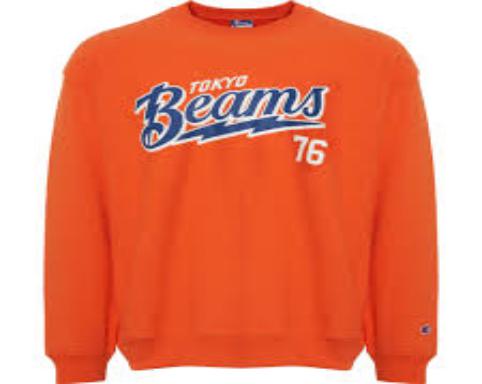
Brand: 76
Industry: Clothes